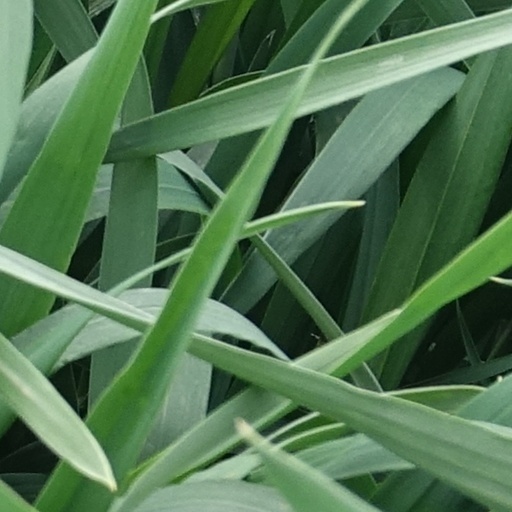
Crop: wheat